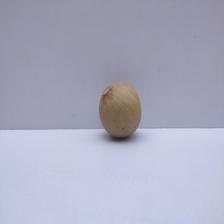
Size: Medium